Felipe Dorta

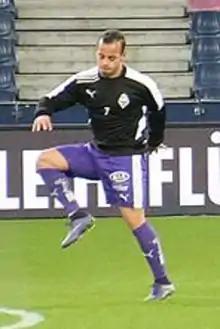

Felipe Dorta (born 17 June 1996) is a professional footballer who plays as a left winger or attacking midfielder for Swiss Promotion League club Brühl. Born in Brazil, he represented Austria at youth level.